Salem Village Historic District

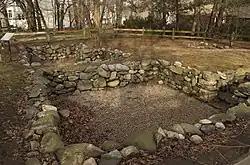
Archeological site of the Salem Village Parsonage, where in 1692 the witchcraft hysteria began when a slave from the Caribbean named Tituba spread tales about witchcraft to the Puritans.

The Salem Village Historic District encompasses a collection of properties from the early center of Salem Village, as Danvers, Massachusetts was known in the 17th century. The district includes an irregular pattern of properties along Centre, Hobart, Ingersoll, and Collins Streets, as far north as Brentwood Circle, and south to Mello Parkway. It includes several buildings notable for their association with the 1692 Salem witch trials, which were mostly centered on individuals who lived in Salem Village. Included in the village are the Rebecca Nurse Homestead, now a house museum, and the remains of the local parsonage, both places of relevance to the witch hysteria.